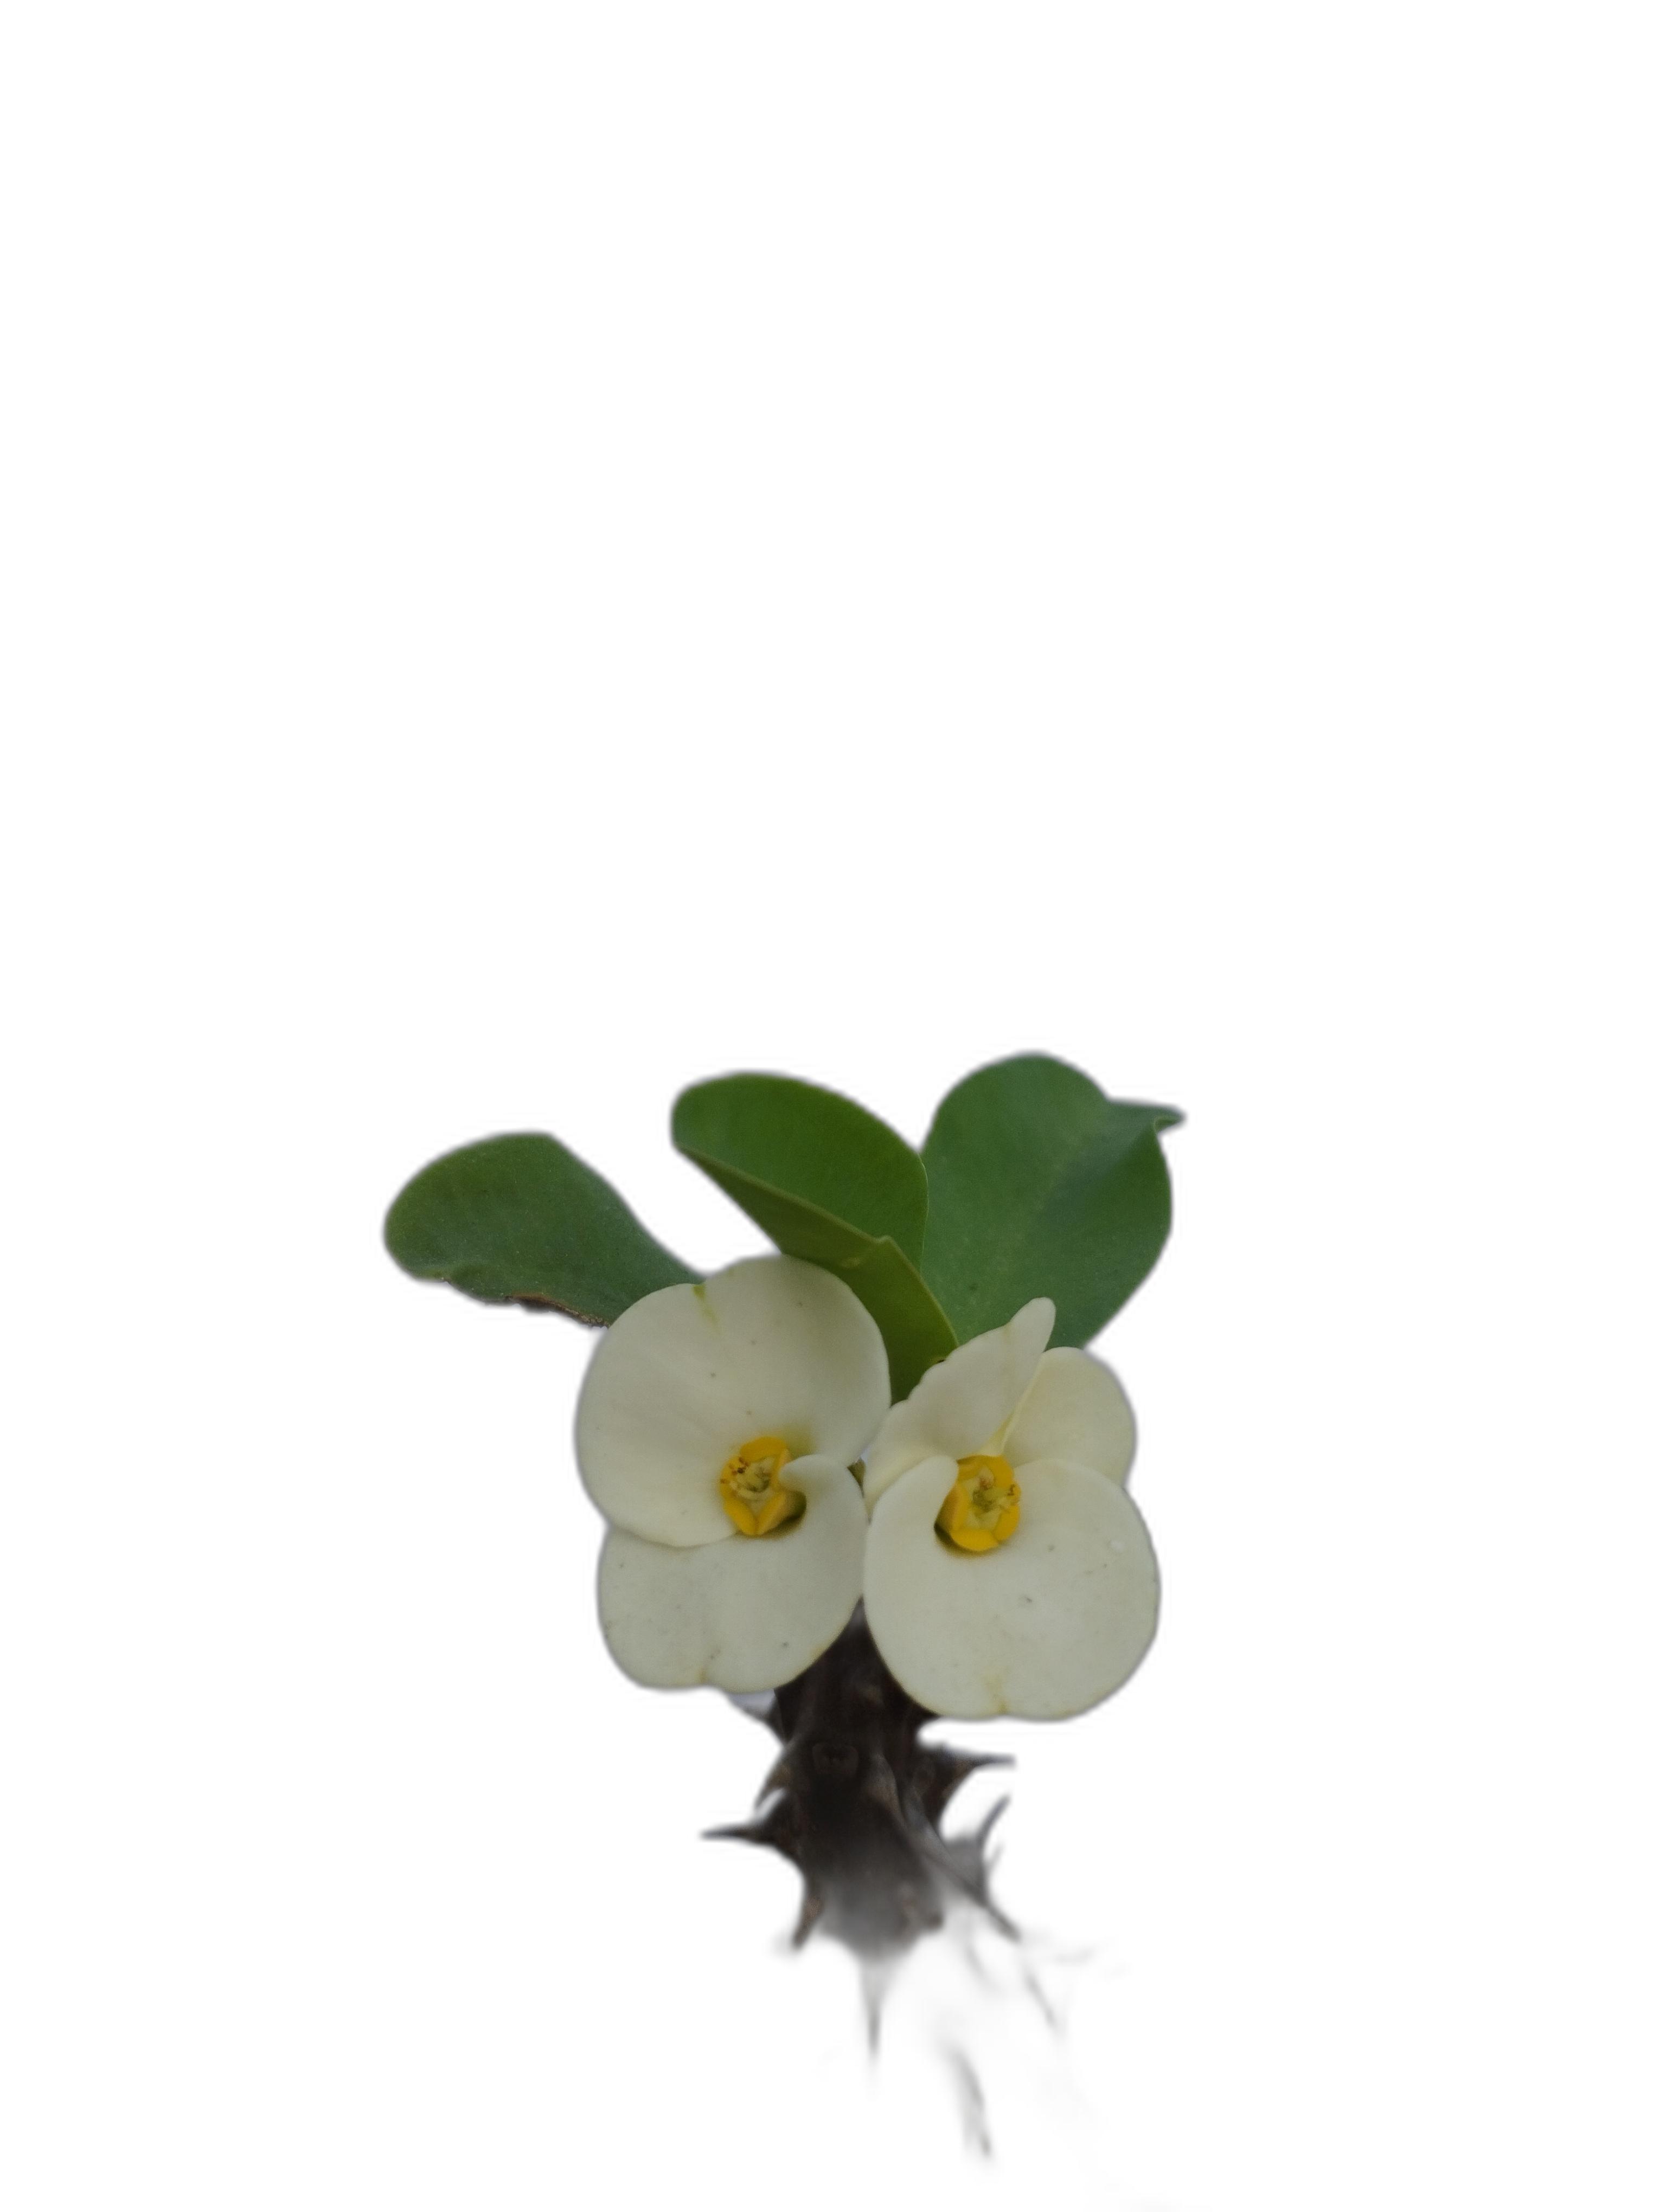
Label: Crown of thorns